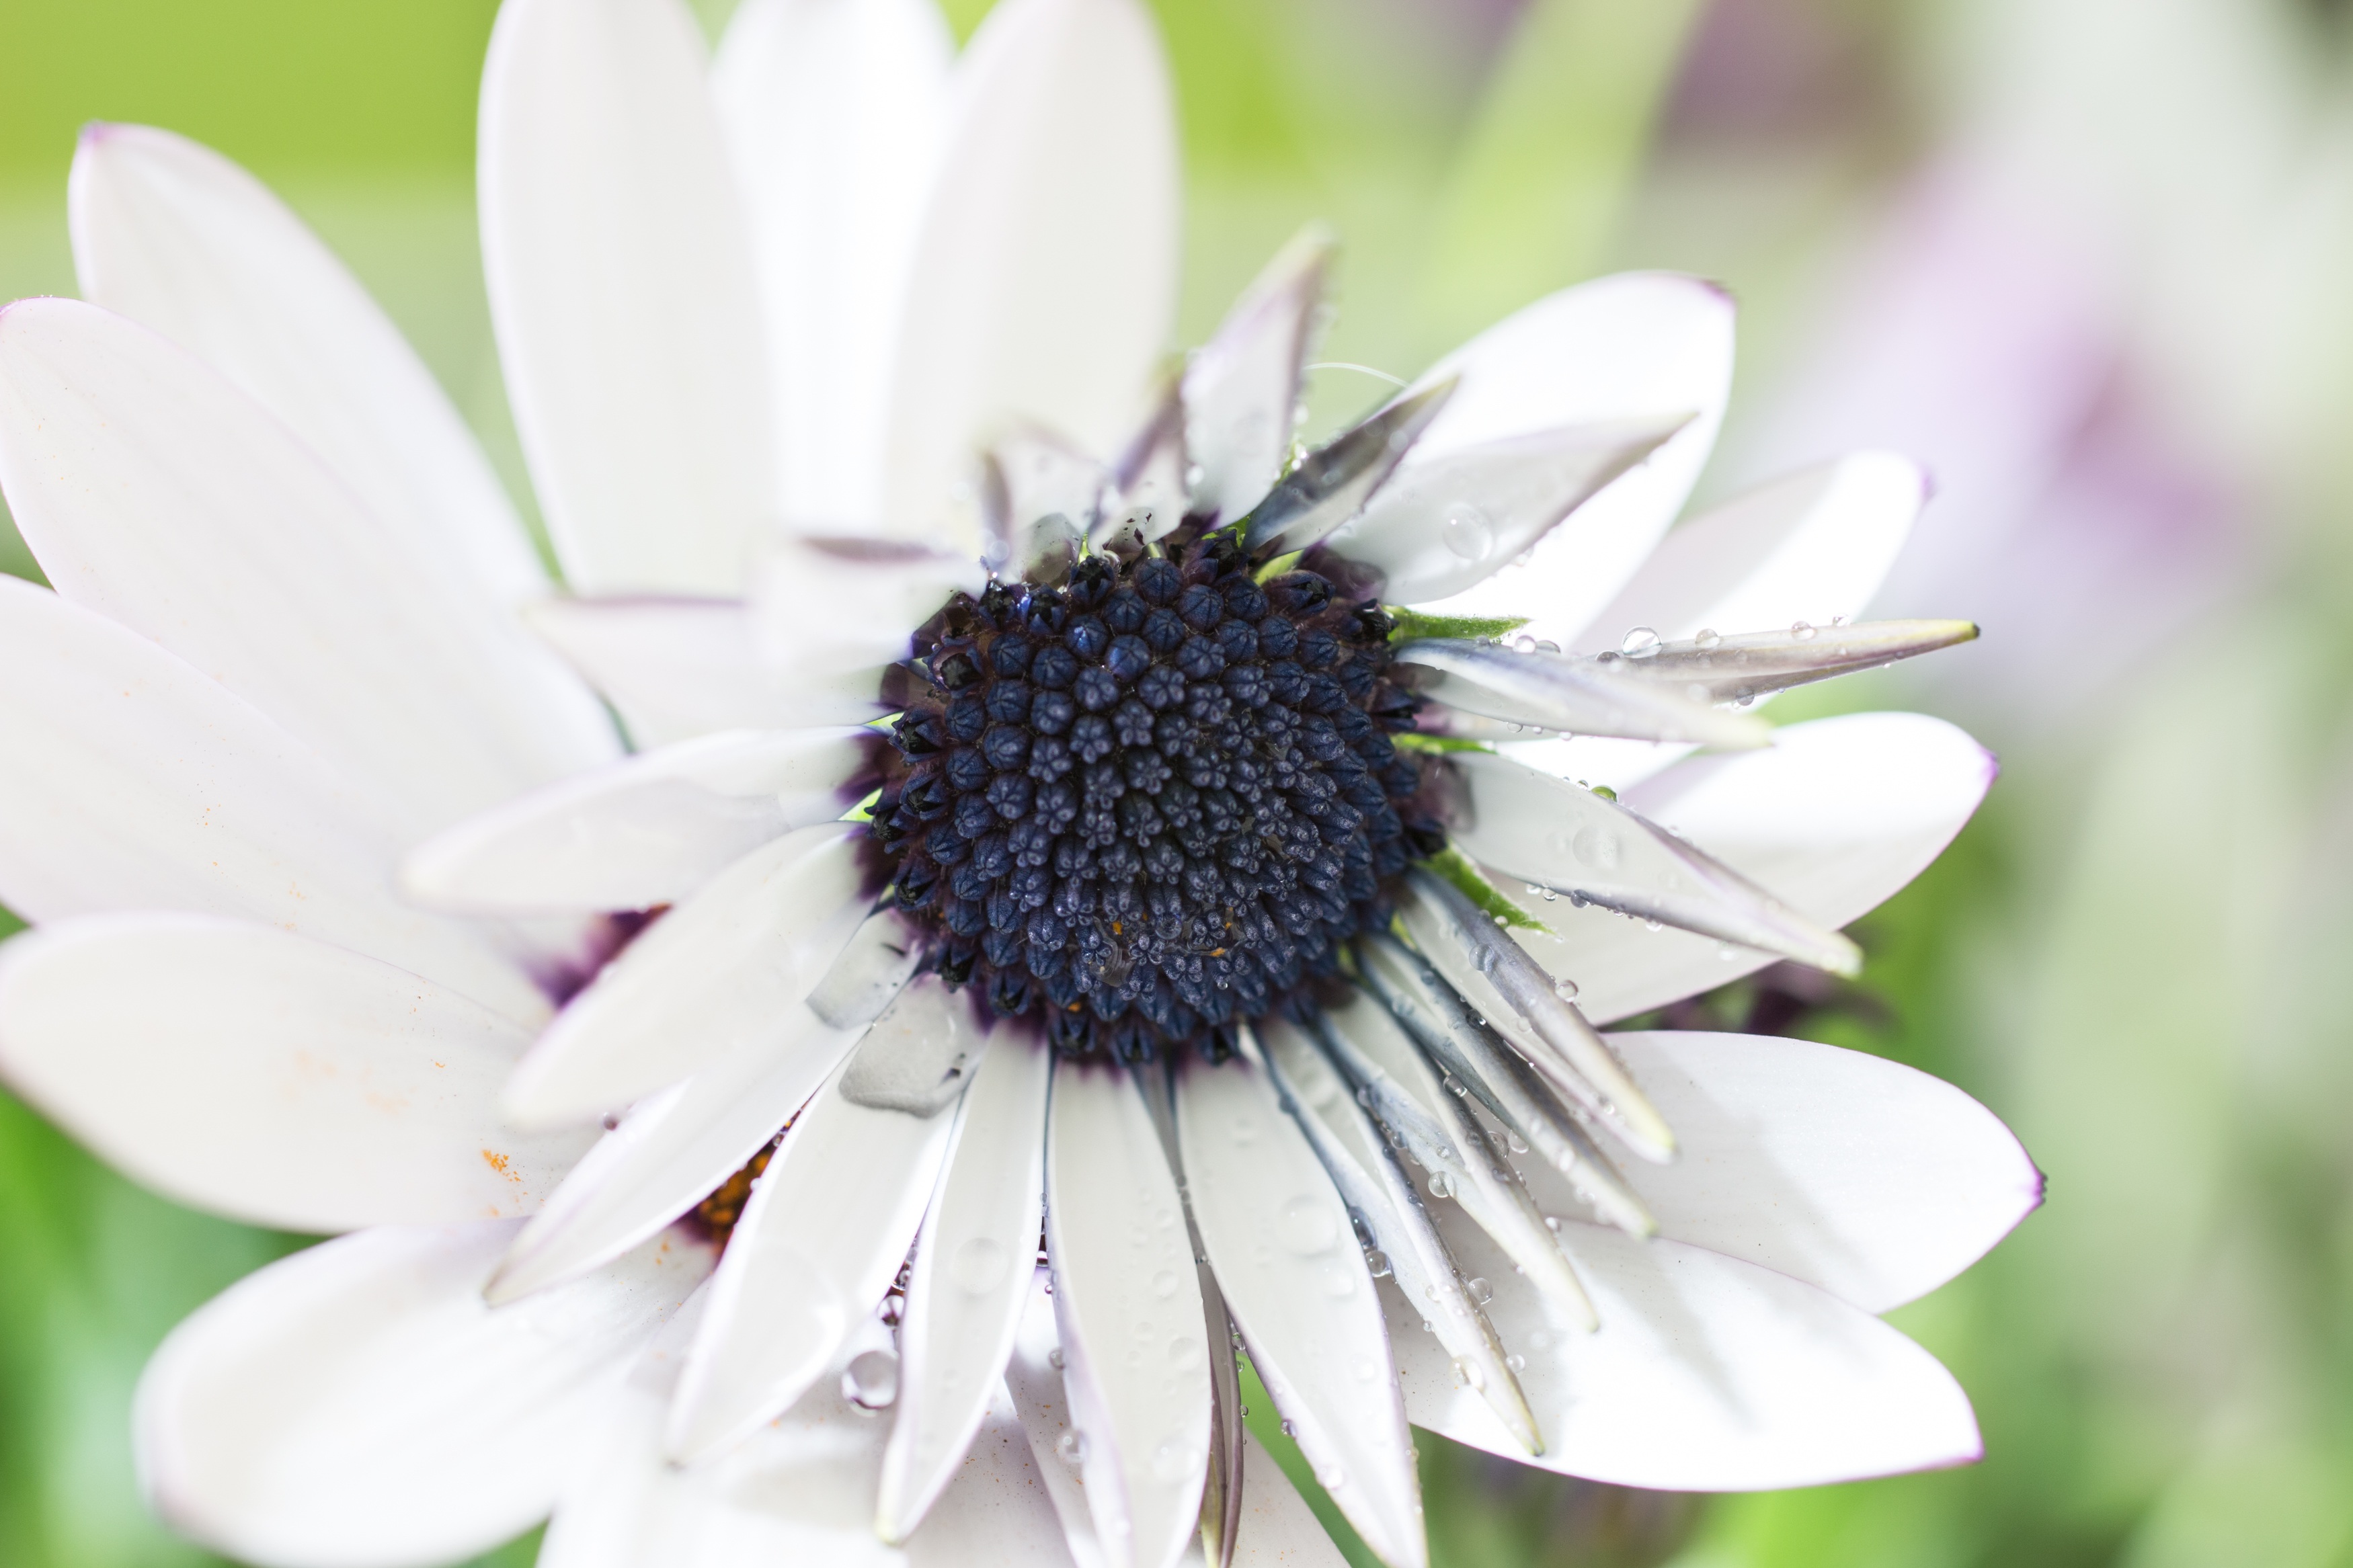
nature, blossom, plant, white, photography, flower, petal, bloom, wet, daisy, macro, botany, close, flora, wildflower, close up, violet, drop of water, marguerite, macro photography, flowering plant, daisy family, cape basket, bornholm marguerite, oxeye daisy, osteospermum ecklonis, plant stem, land plant